Imperial Trans-Antarctic Expedition

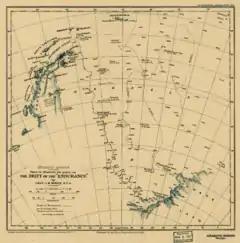
Path of "Endurance's" drift and the escape route to Elephant Island

With the loss of "Endurance" the transcontinental plans were abandoned, and the focus shifted to that of survival. Shackleton's intention now was to march the crew westward, to one or other of several possible destinations. His first thought was for Paulet Island, where he knew there was a hut containing a substantial food depot, because he had ordered it 12 years earlier while organising relief for Otto Nordenskjöld's stranded Swedish expedition. Other possibilities were Snow Hill Island, which had been Nordenskjöld's winter quarters and which was believed to contain a stock of emergency supplies, or Robertson Island. Shackleton believed that from one of these islands they would be able to reach and cross Graham Land and get to the whaling outposts in Wilhelmina Bay. He calculated that on the day "Endurance " was abandoned they were from Paulet Island. Worsley calculated the distance to Snow Hill Island to be , with a further to Wilhelmina Bay. He believed the march was too risky; they should wait until the ice carried them to open water, and then escape in the boats. Shackleton over-ruled him.